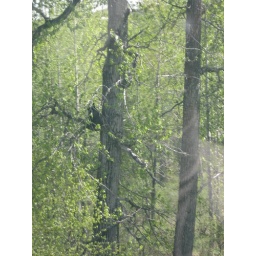
black bear in the tree along the flagstop route